Prophecy

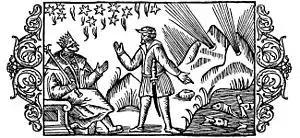
16th century woodcut of a soothsayer delivering a prophecy to a king, deriving it from stars, fishes, and noises from the mountains

In religion, mythology, and fiction, a prophecy is a message that has been communicated to a person (typically called a "prophet") by a supernatural entity. Prophecies are a feature of many cultures and belief systems and usually contain divine will or law, or preternatural knowledge, for example of future events. They can be revealed to the prophet in various ways depending on the religion and the story, such as visions, or direct interaction with divine beings in physical form. Stories of prophetic deeds sometimes receive considerable attention and some have been known to survive for centuries through oral tradition or as religious texts.